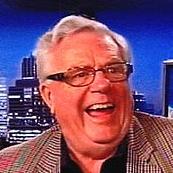
Age: 73